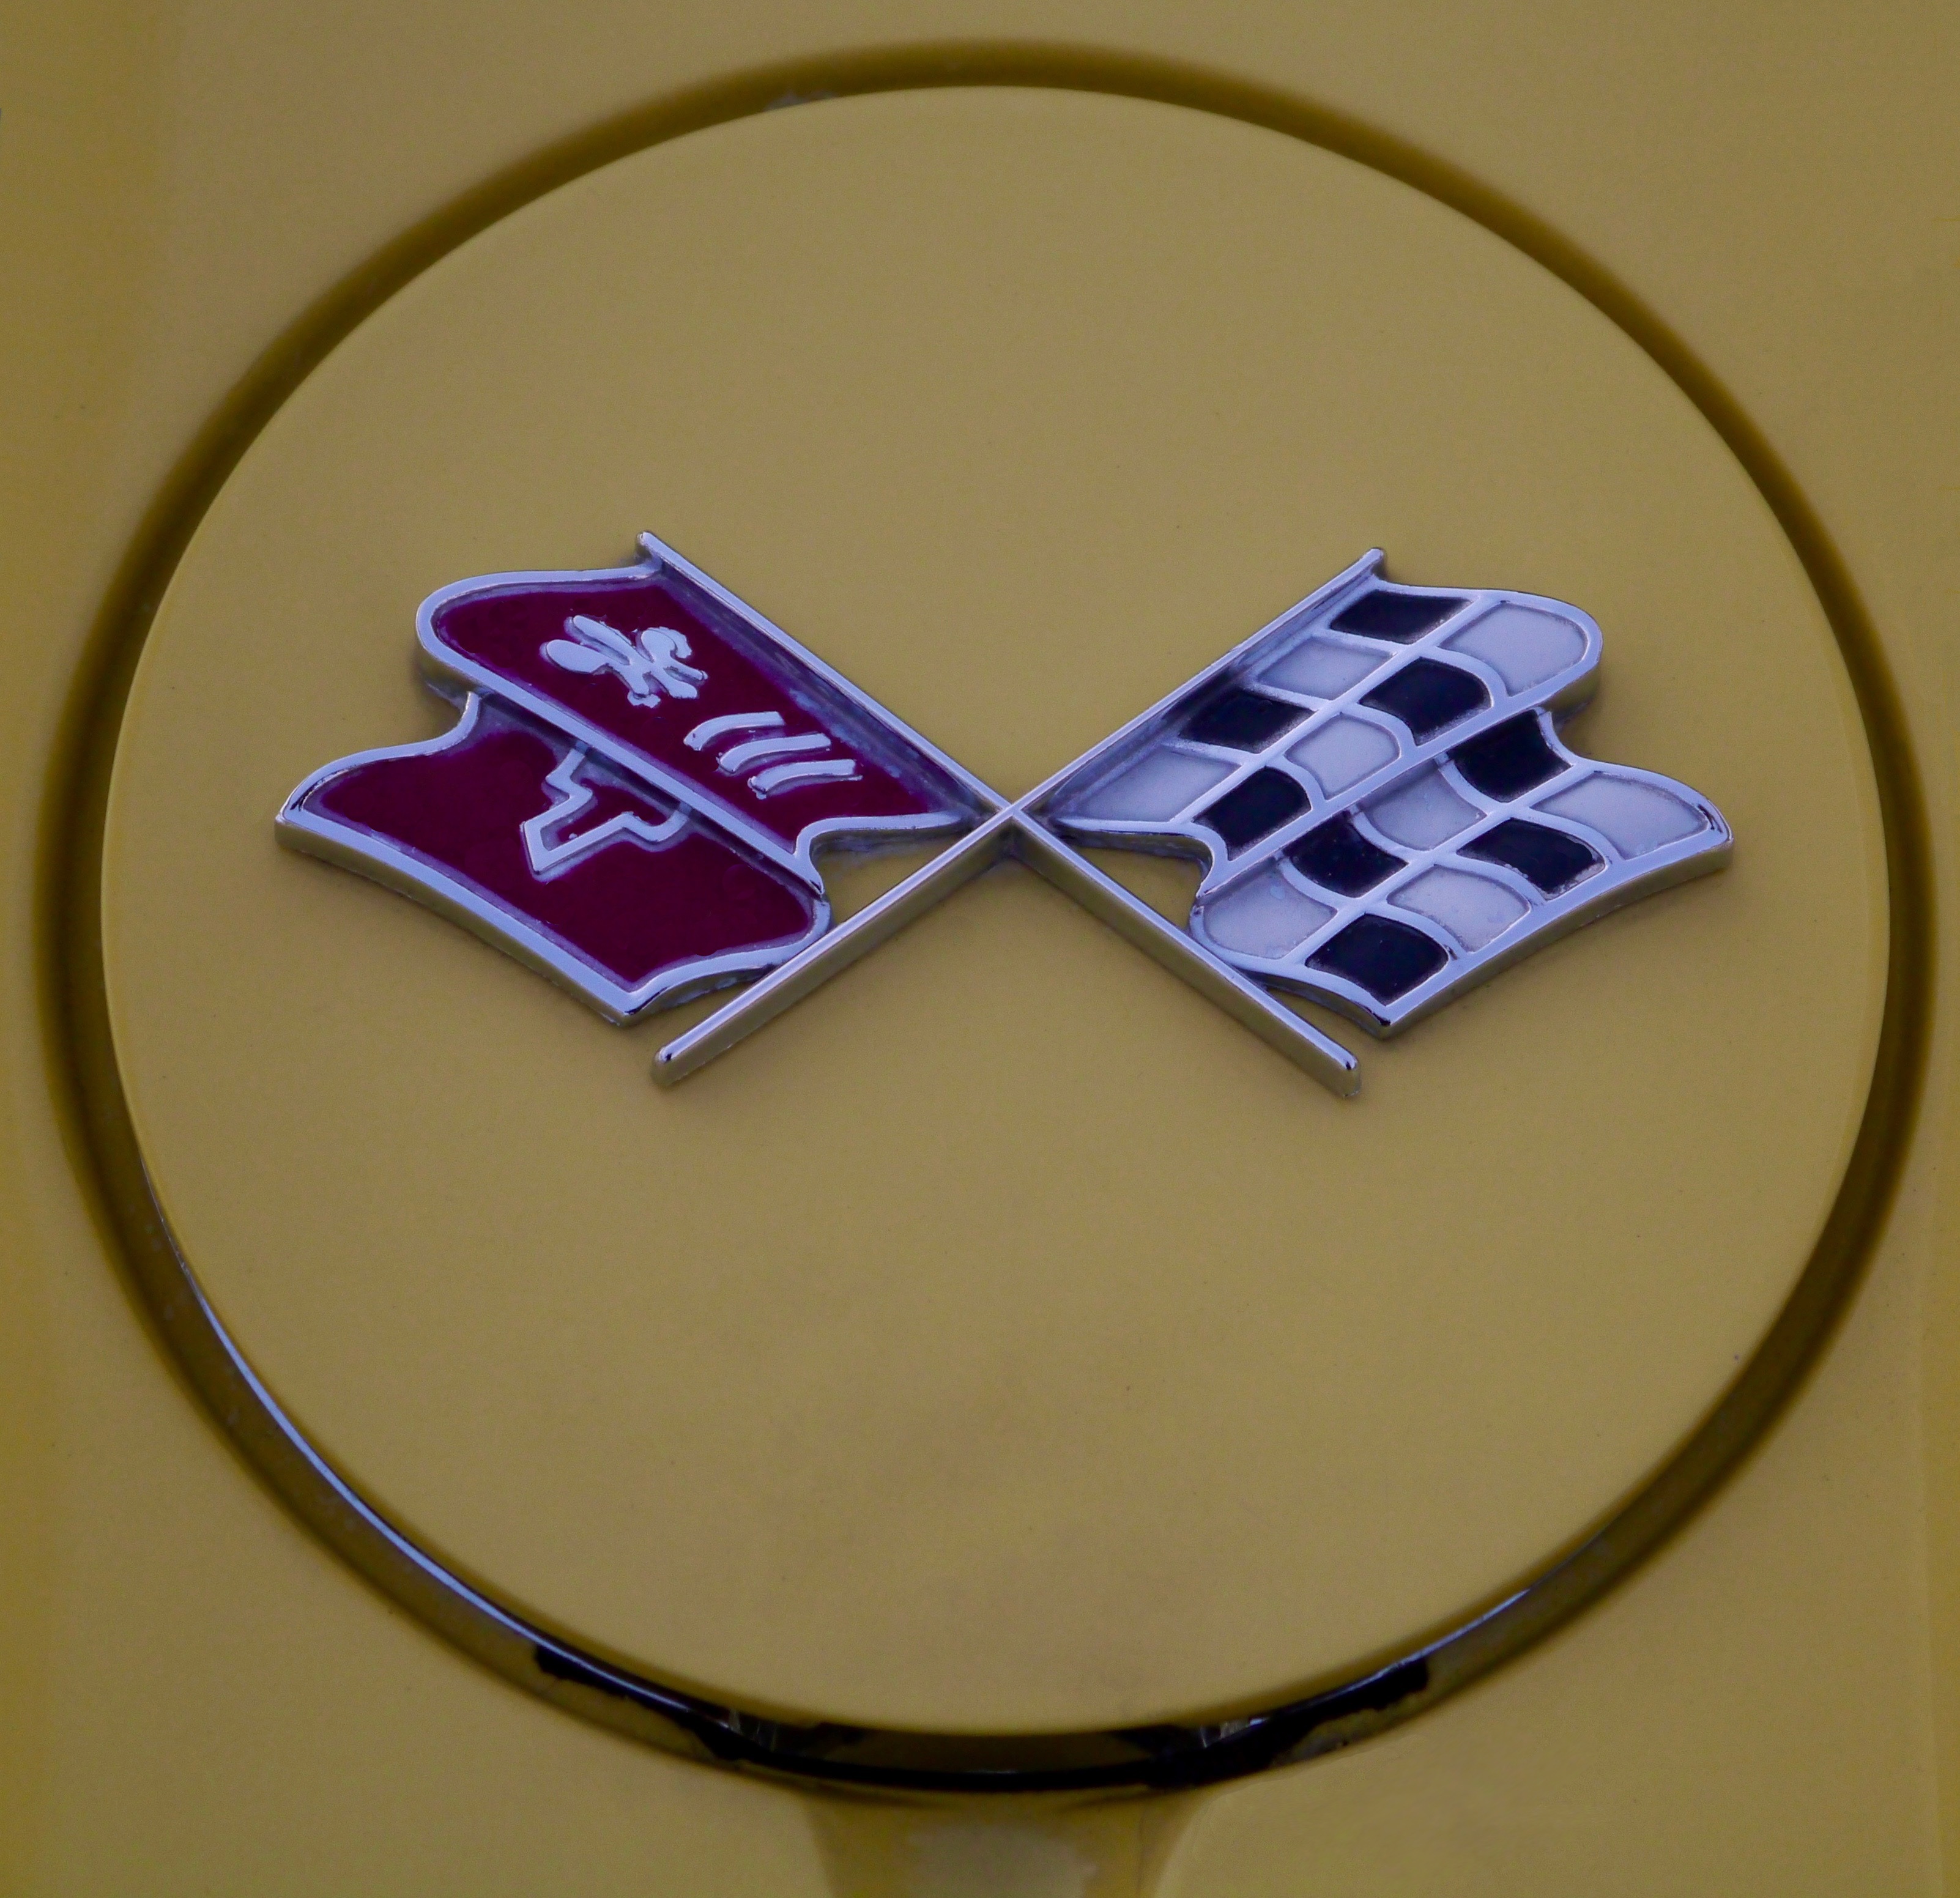
old, vehicle, symbol, auto, yellow, circle, font, oldtimer, classic, corvette, shape, historically, c3, emblems, fashion accessory